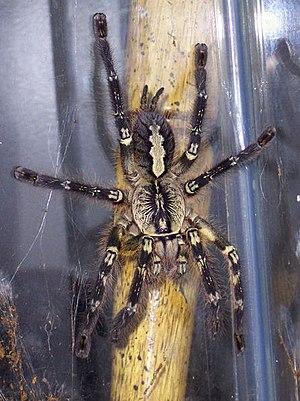
Poecilotheria ornata est une espèce d'araignées mygalomorphes de la famille des Theraphosidae.